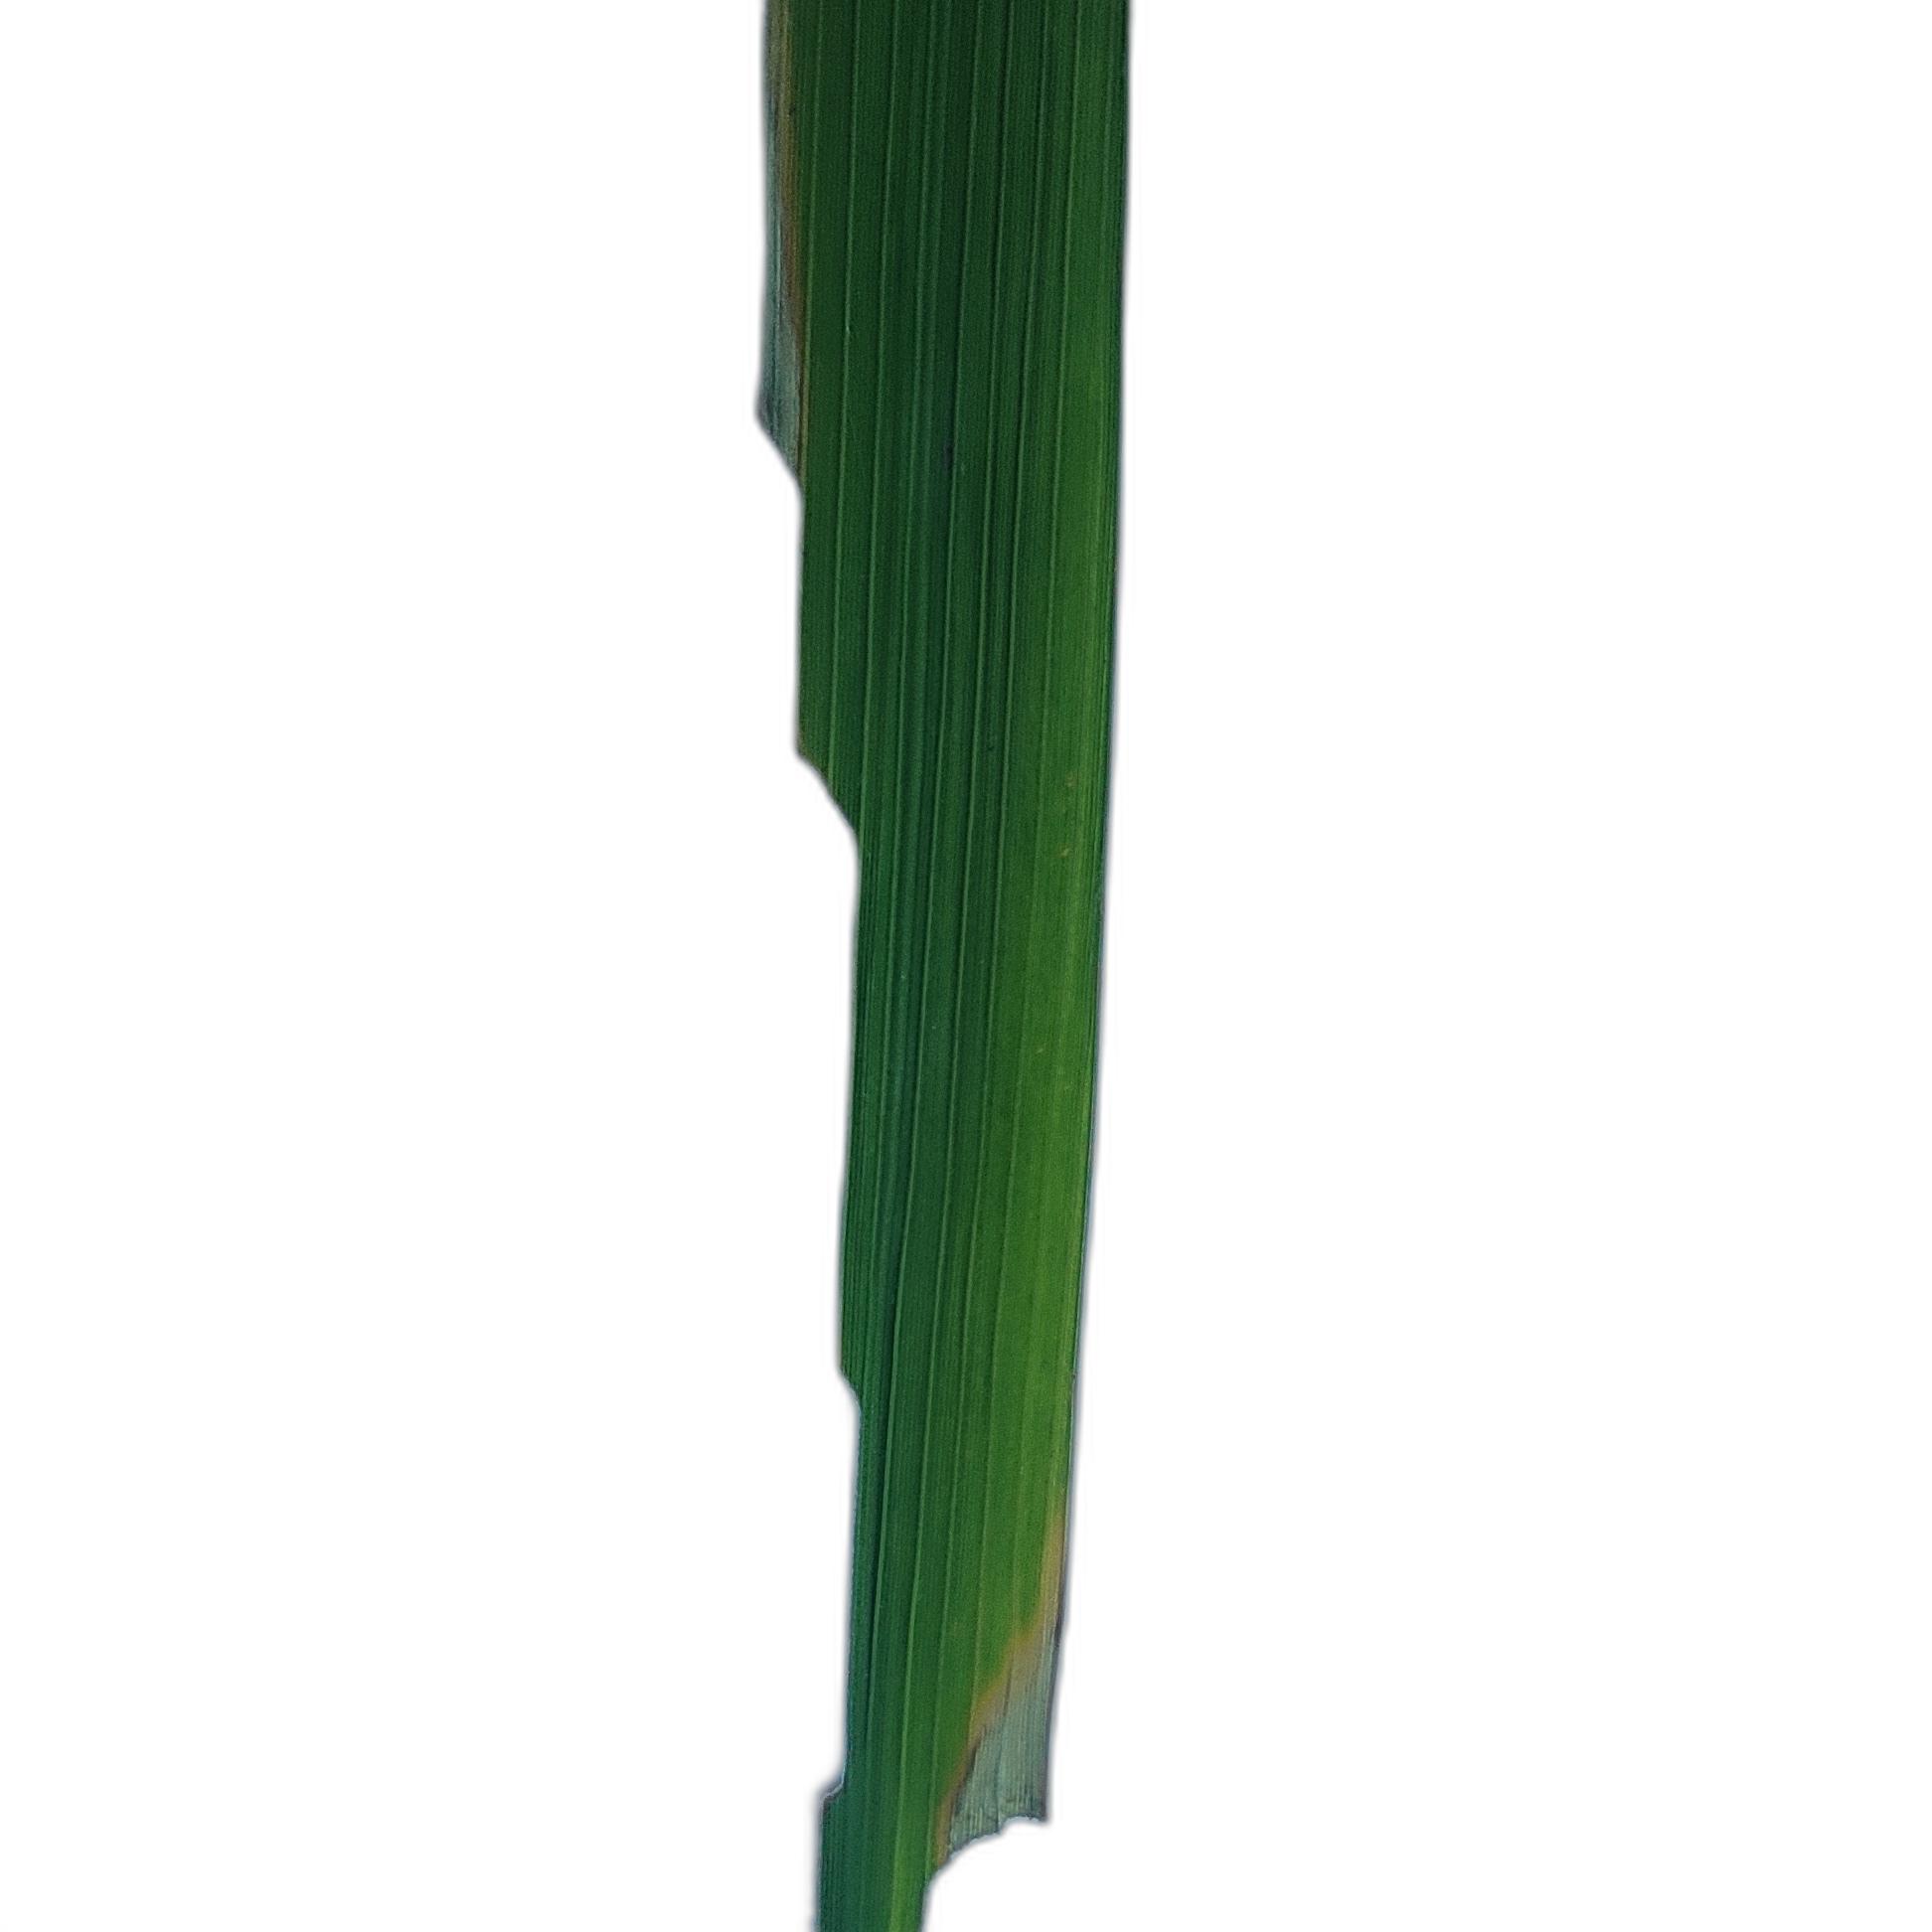
Label: Insect